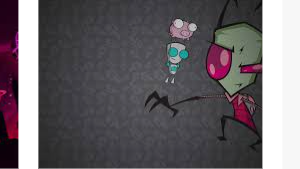
Portrait style: Cartoon Portrait